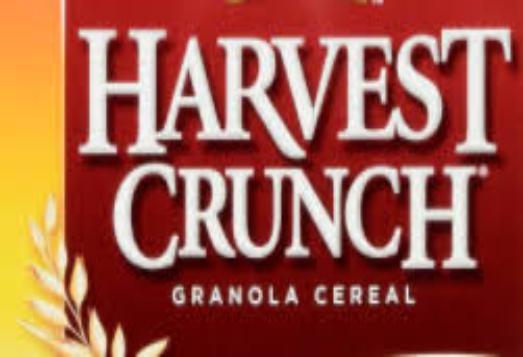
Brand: Harvest Crunch
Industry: Food